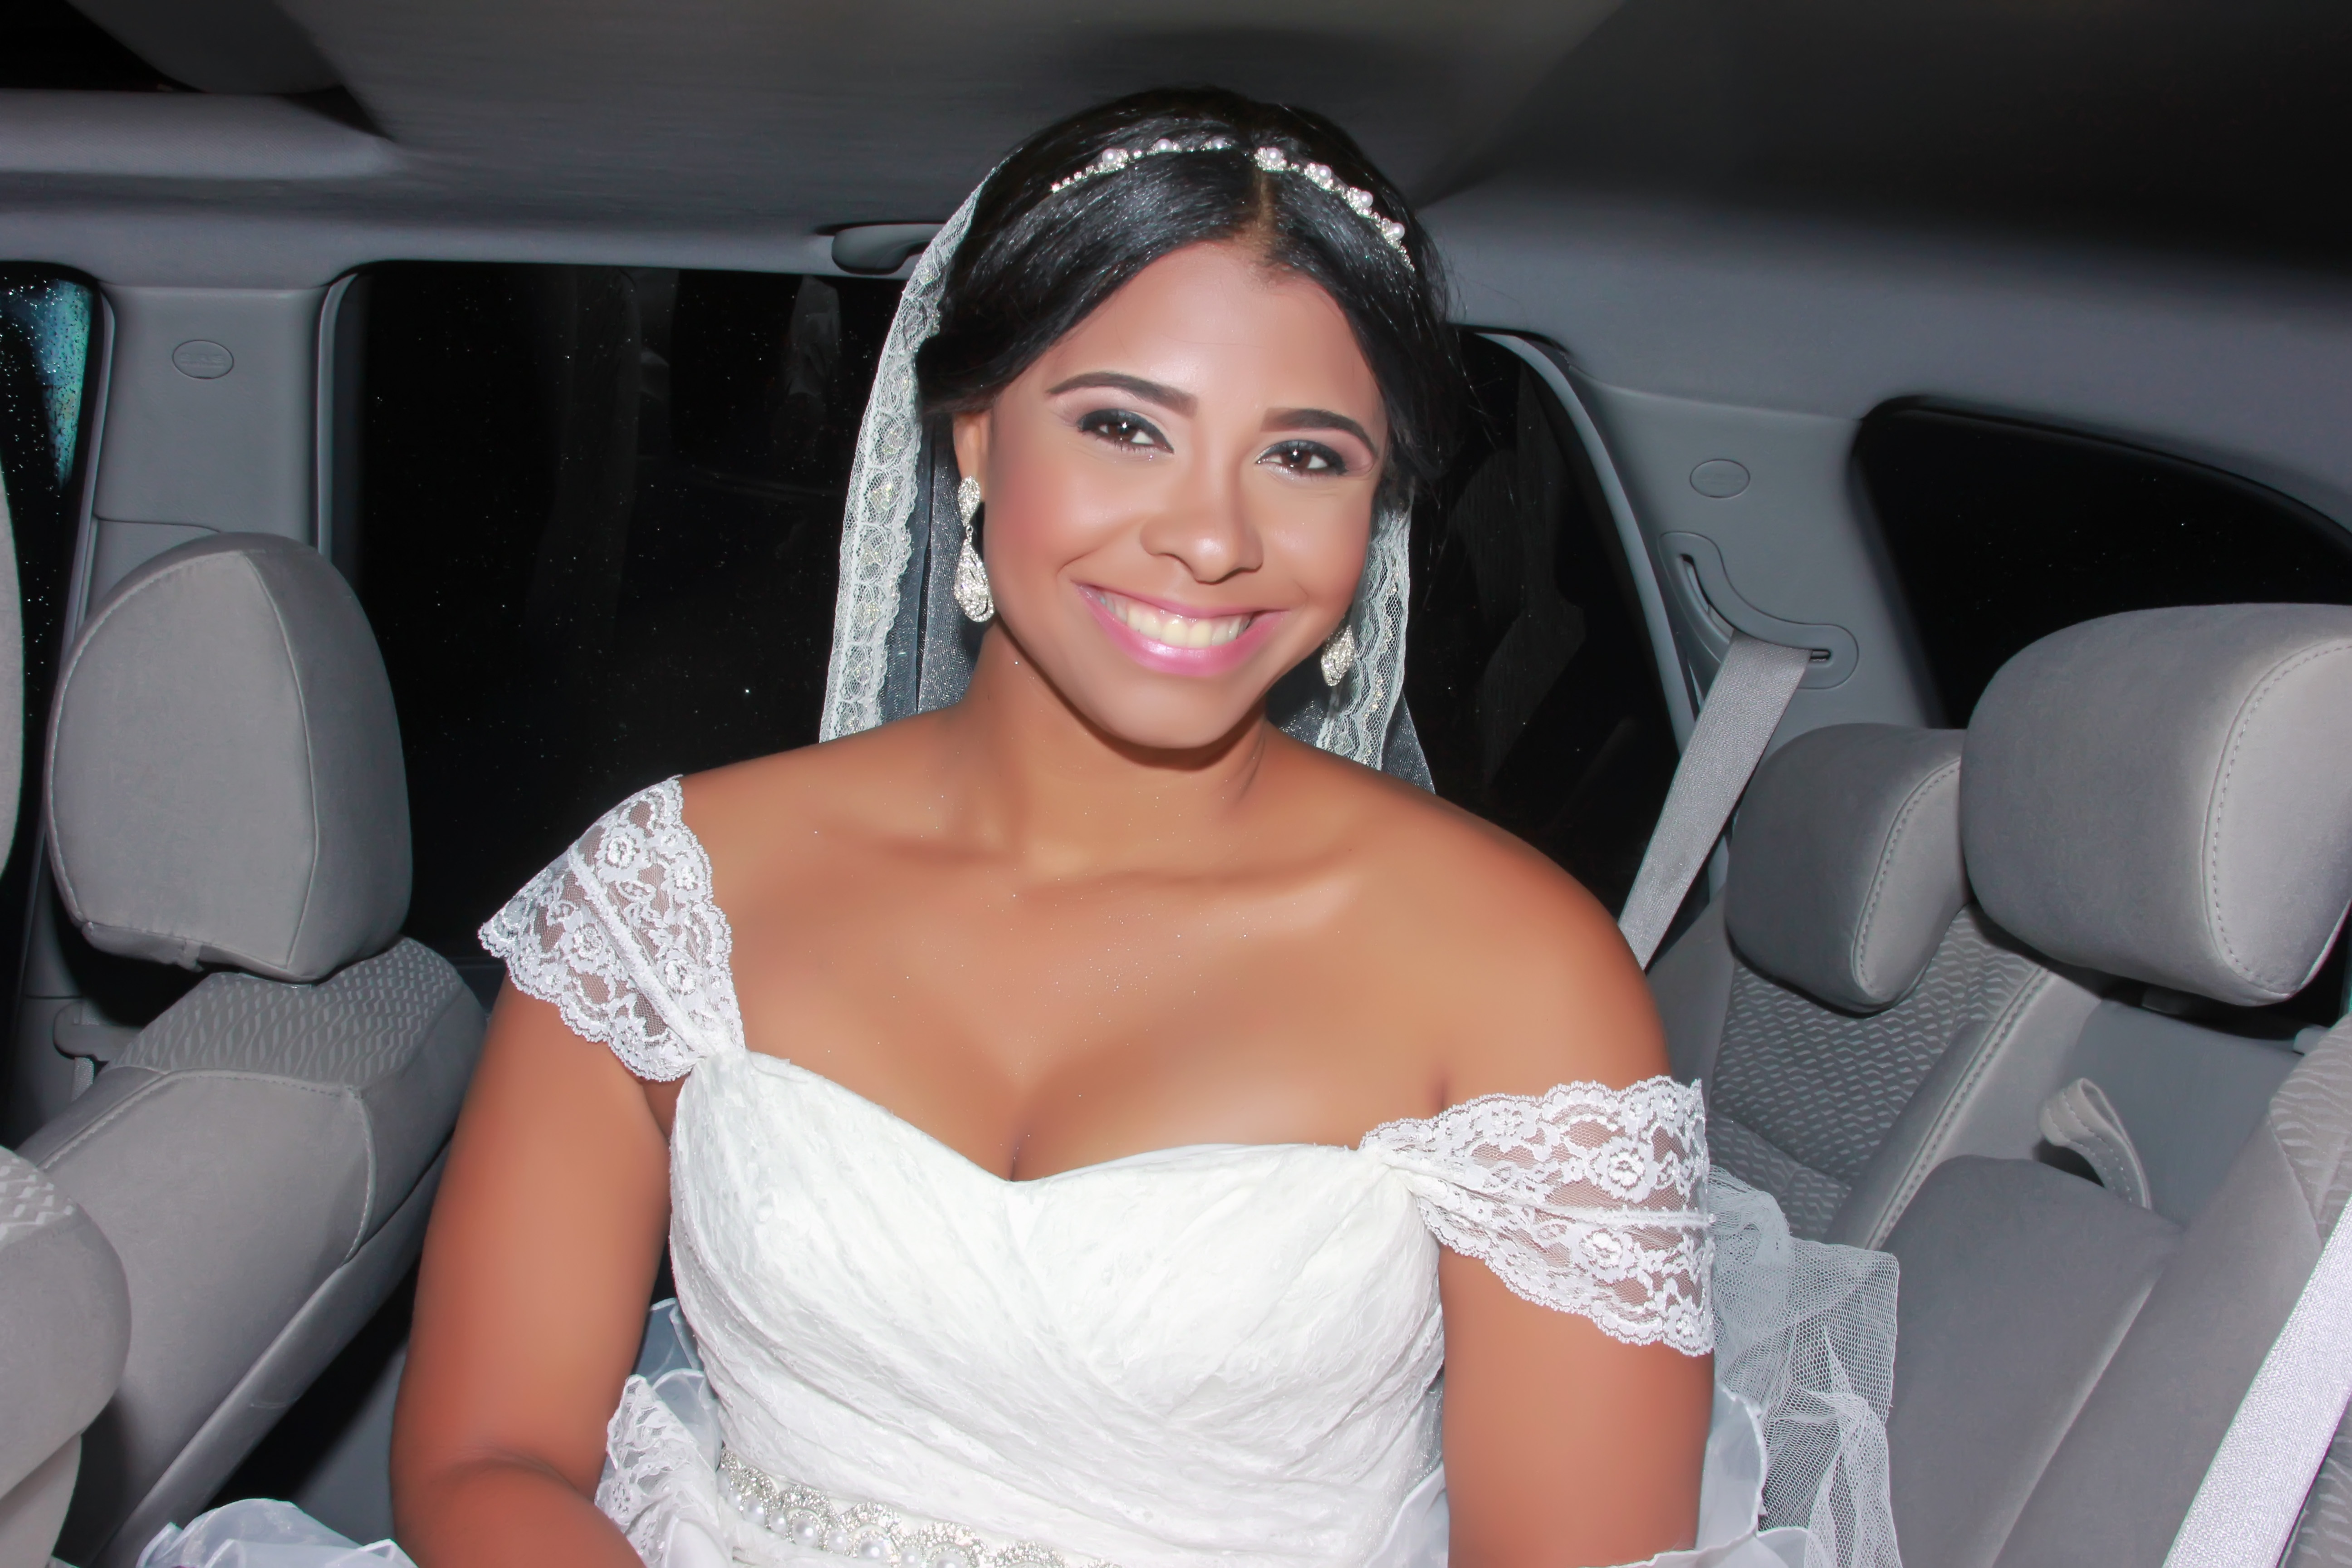
man, people, woman, hair, white, car, leg, love, model, vehicle, kiss, couple, romance, romantic, clothing, lady, wedding, wedding dress, bride, marriage, flowers, black hair, ceremony, bank, dress, women, selfie, thigh, beauty, blond, event, races, veil, uruguay, bella, marry, romantico, grooms, photo shoot, newlyweds, sponge cake, nuptials, luxury vehicle, undergarment, supermodel